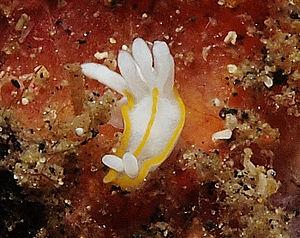
Les Goniodorididae forment une famille de mollusques de l'ordre des nudibranches.